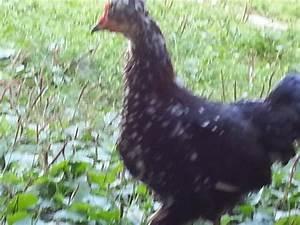
chicken